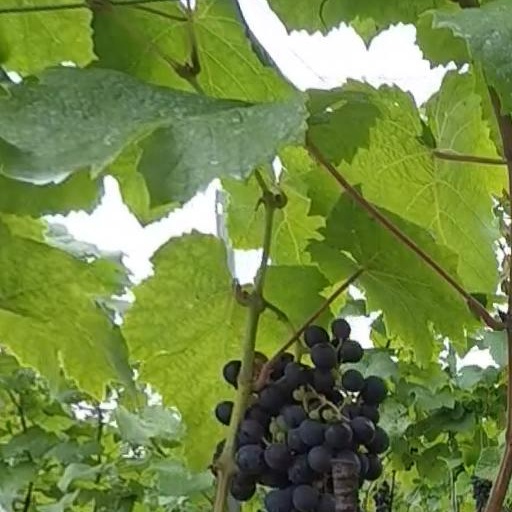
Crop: grape